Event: Ecuador Earthquake
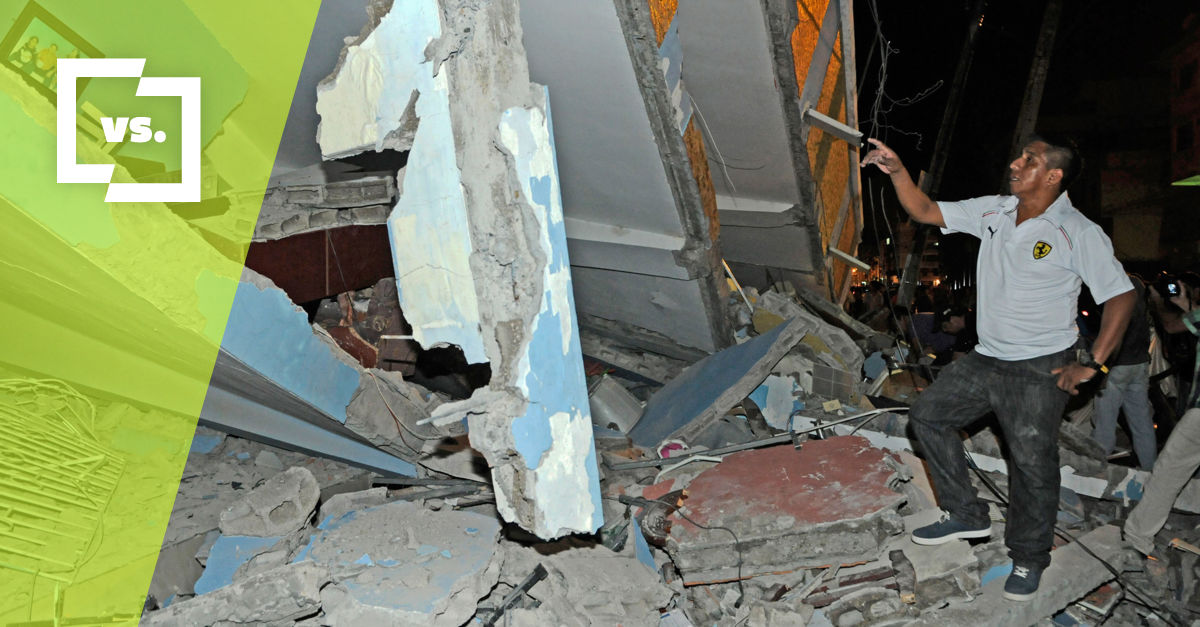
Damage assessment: damage